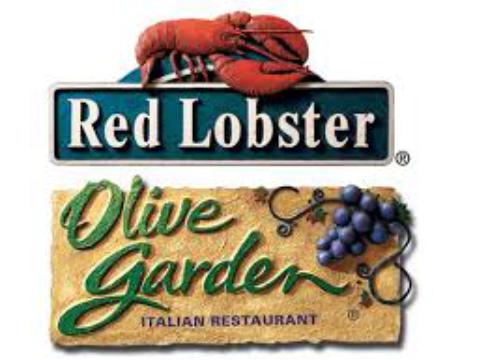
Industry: Food